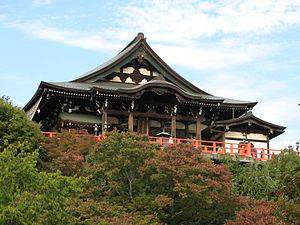
Le Chōgosonshi-ji, appelé populairement Shigisan, est un temple bouddhique japonais situé non loin d'Osaka sur les flancs du mont Shigi.
Heguri est un bourg situé dans le district d'Ikoma de la préfecture de Nara au Japon.